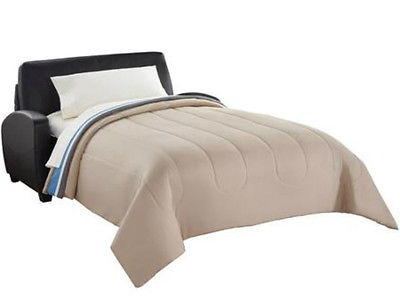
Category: sofa